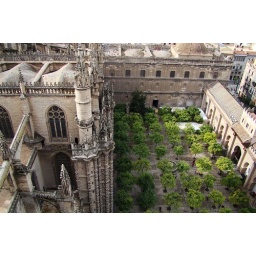
Looking down into the orange tree grove in the courtyard of the cathedral